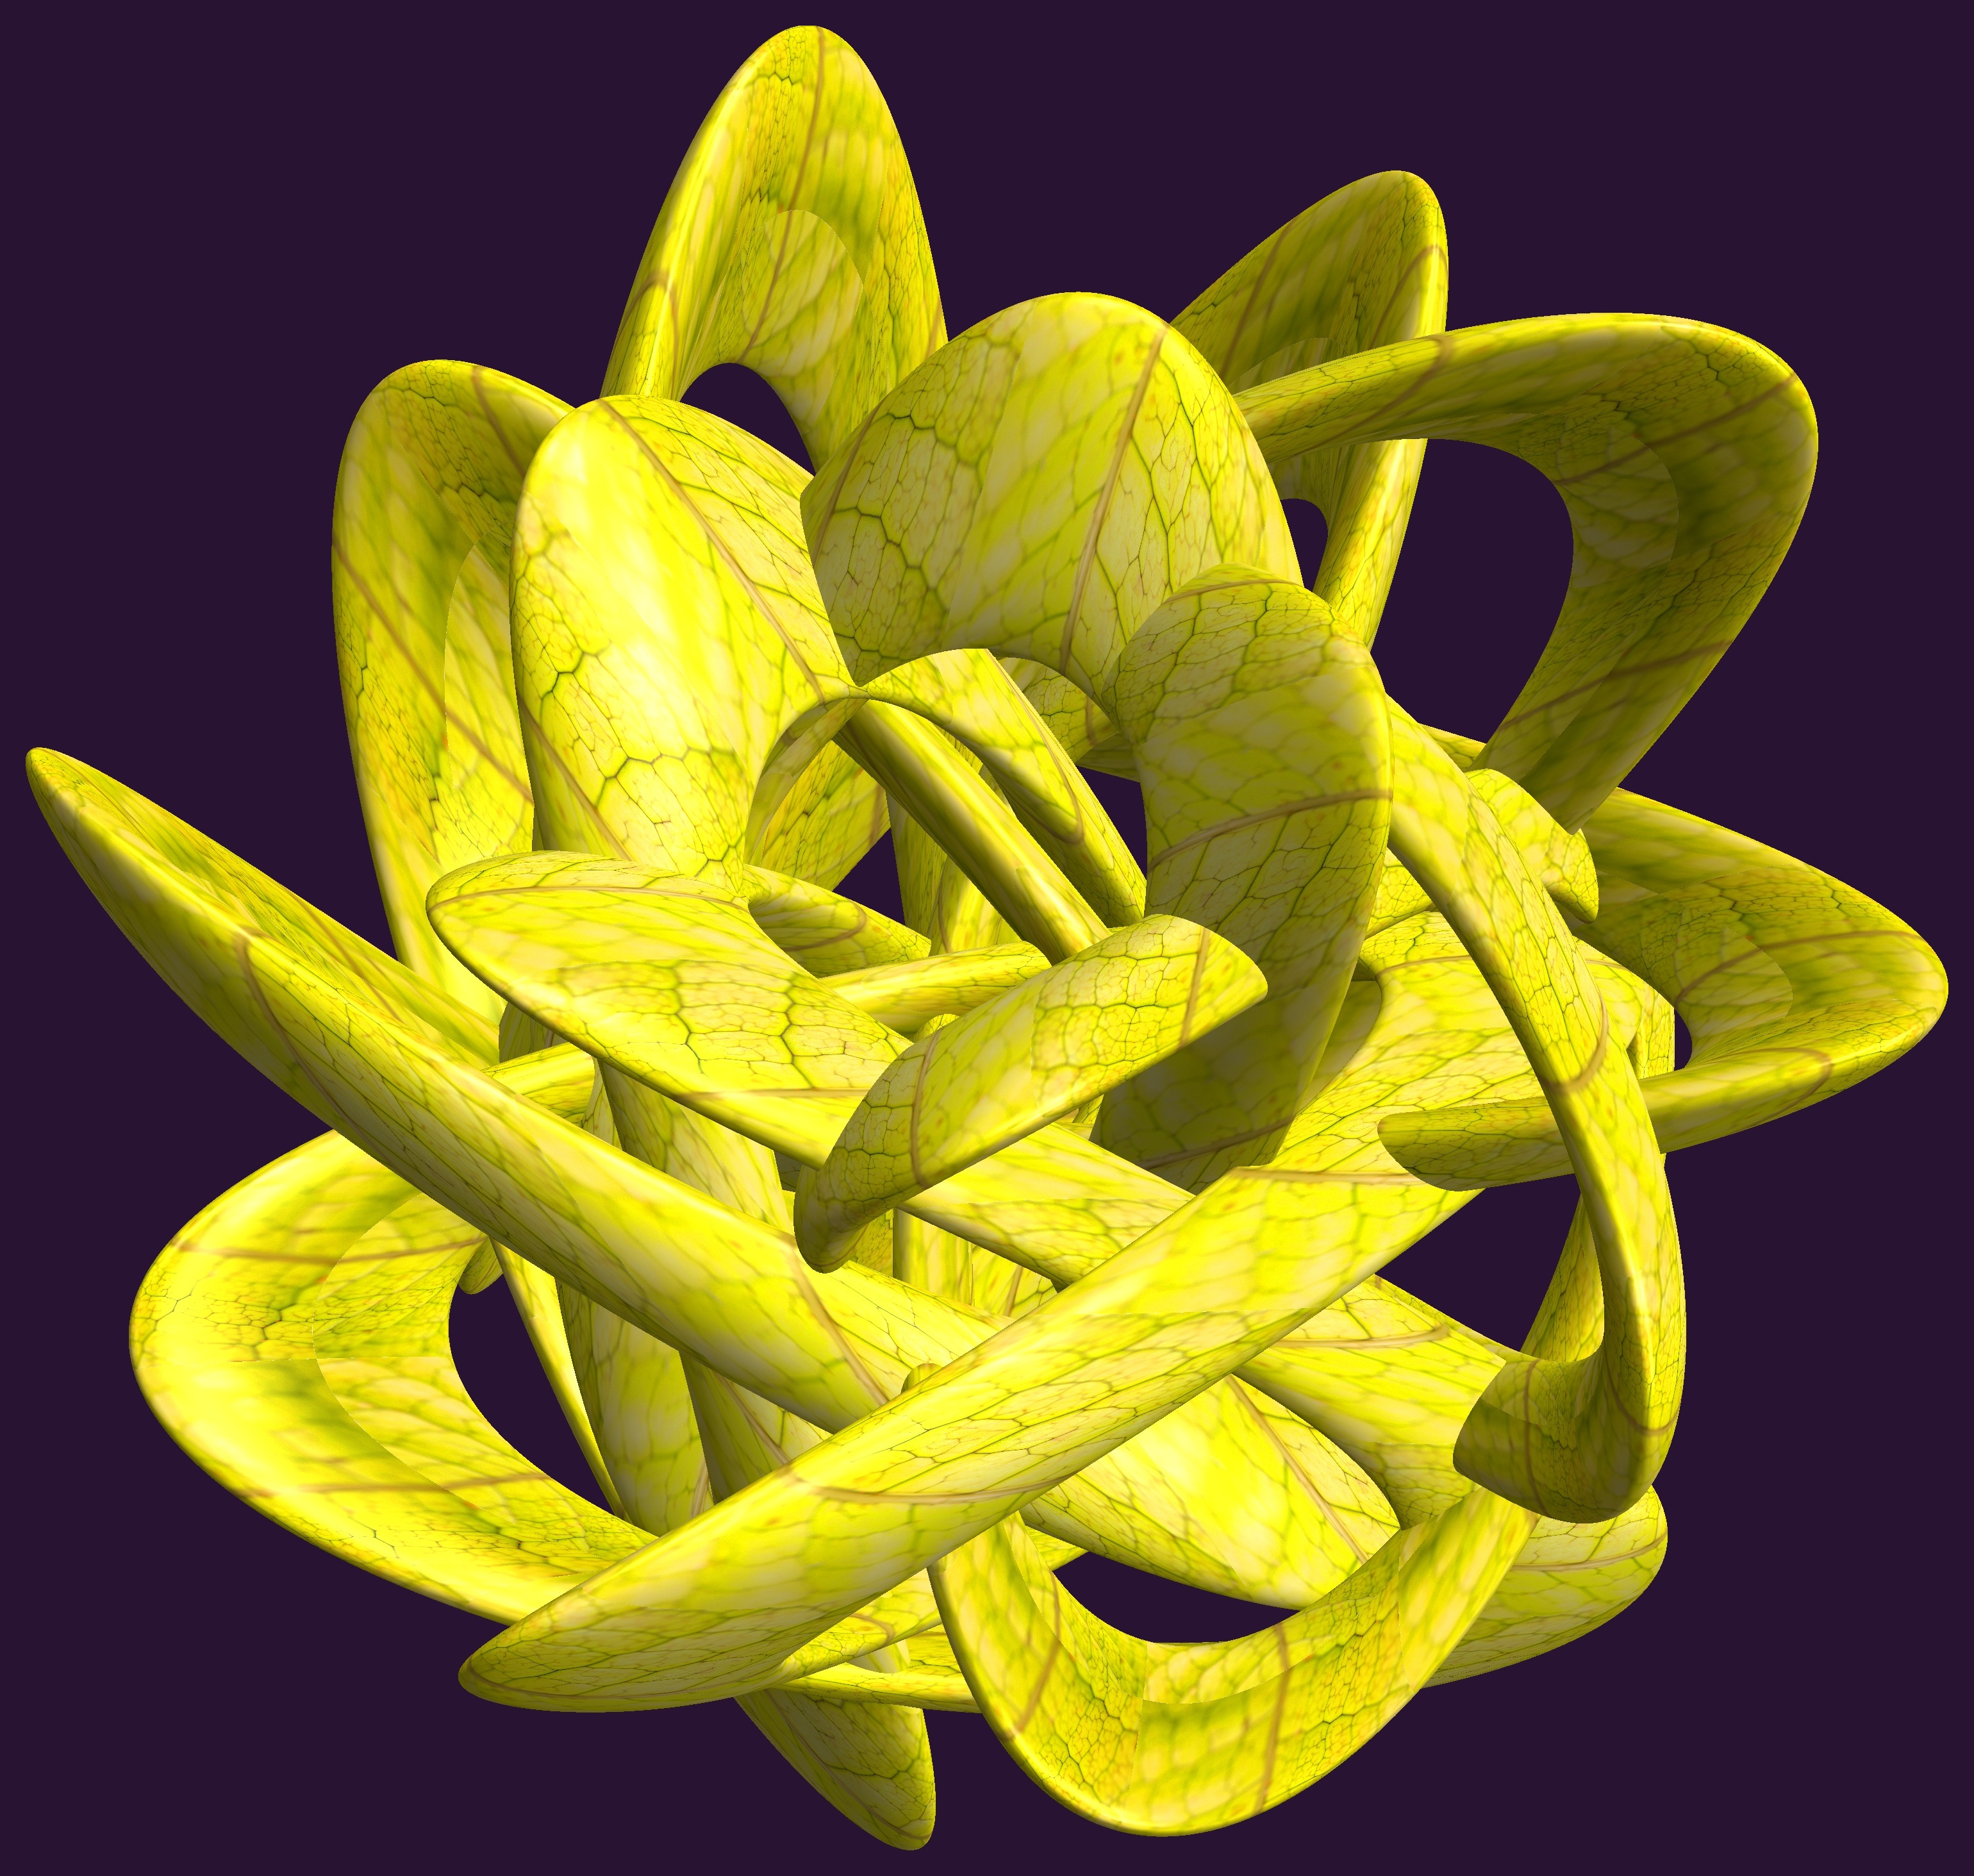
structure, plant, texture, leaf, flower, petal, pattern, pollen, food, produce, yellow, figure, design, symmetry, 3d, graphic, knot, citron, mathematica, cg, parametricplot3d, code, program, algorithm, abstruct, mapping, macro photography, flowering plant, daisy family, land plant